Azerbaijan in the Eurovision Song Contest 2023

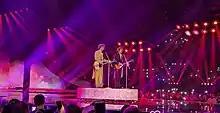
TuralTuranX during a rehearsal before the first semi-final

TuralTuranX took part in technical rehearsals on 1 and 3 May, followed by dress rehearsals on 8 and 9 May. This included the jury show on 8 May where the professional back-up juries of each country watched and voted in a result used if any issues with public televoting occurred.